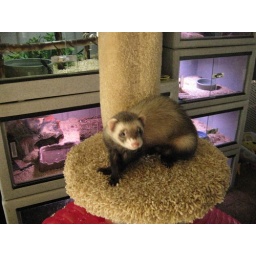
Natasha in the cat tree